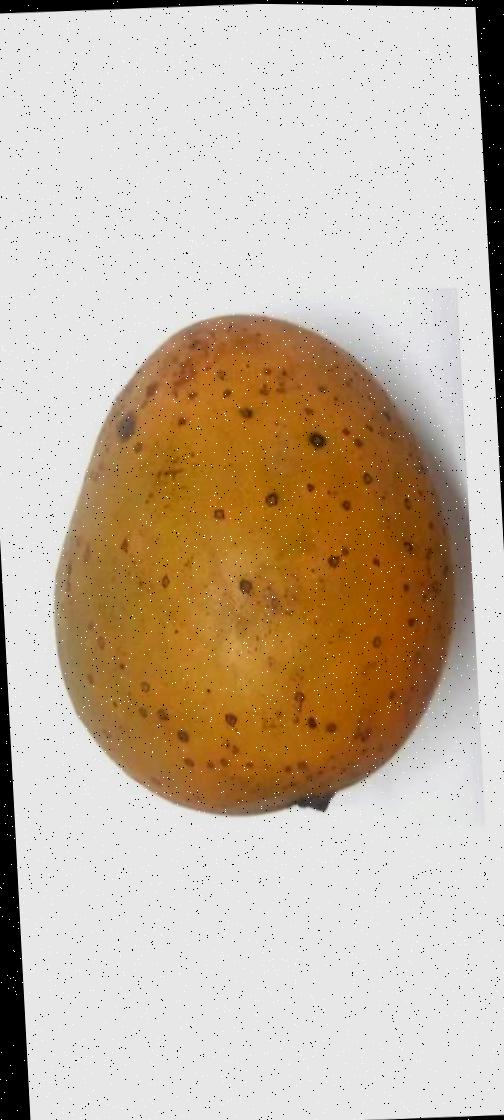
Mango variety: Gourmoti